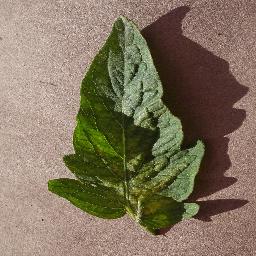
Label: Tomato___Spider_mites Two-spotted_spider_mite